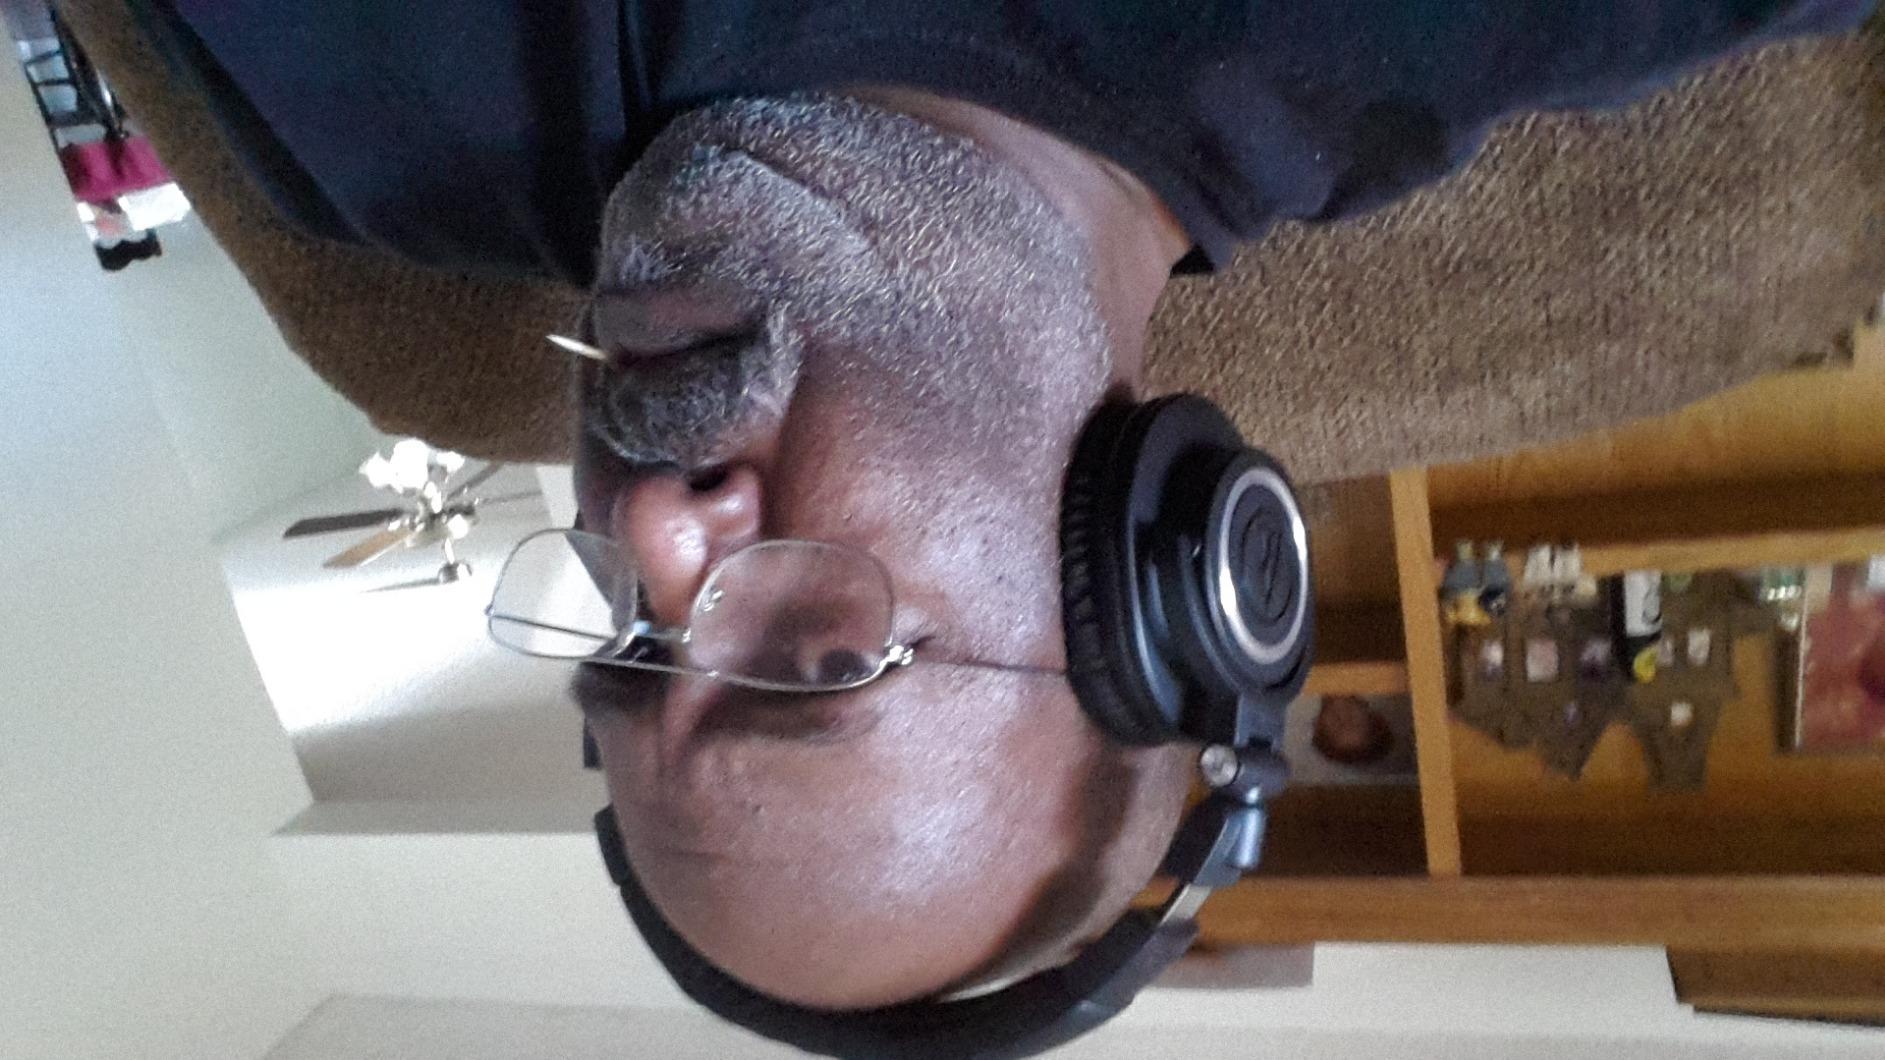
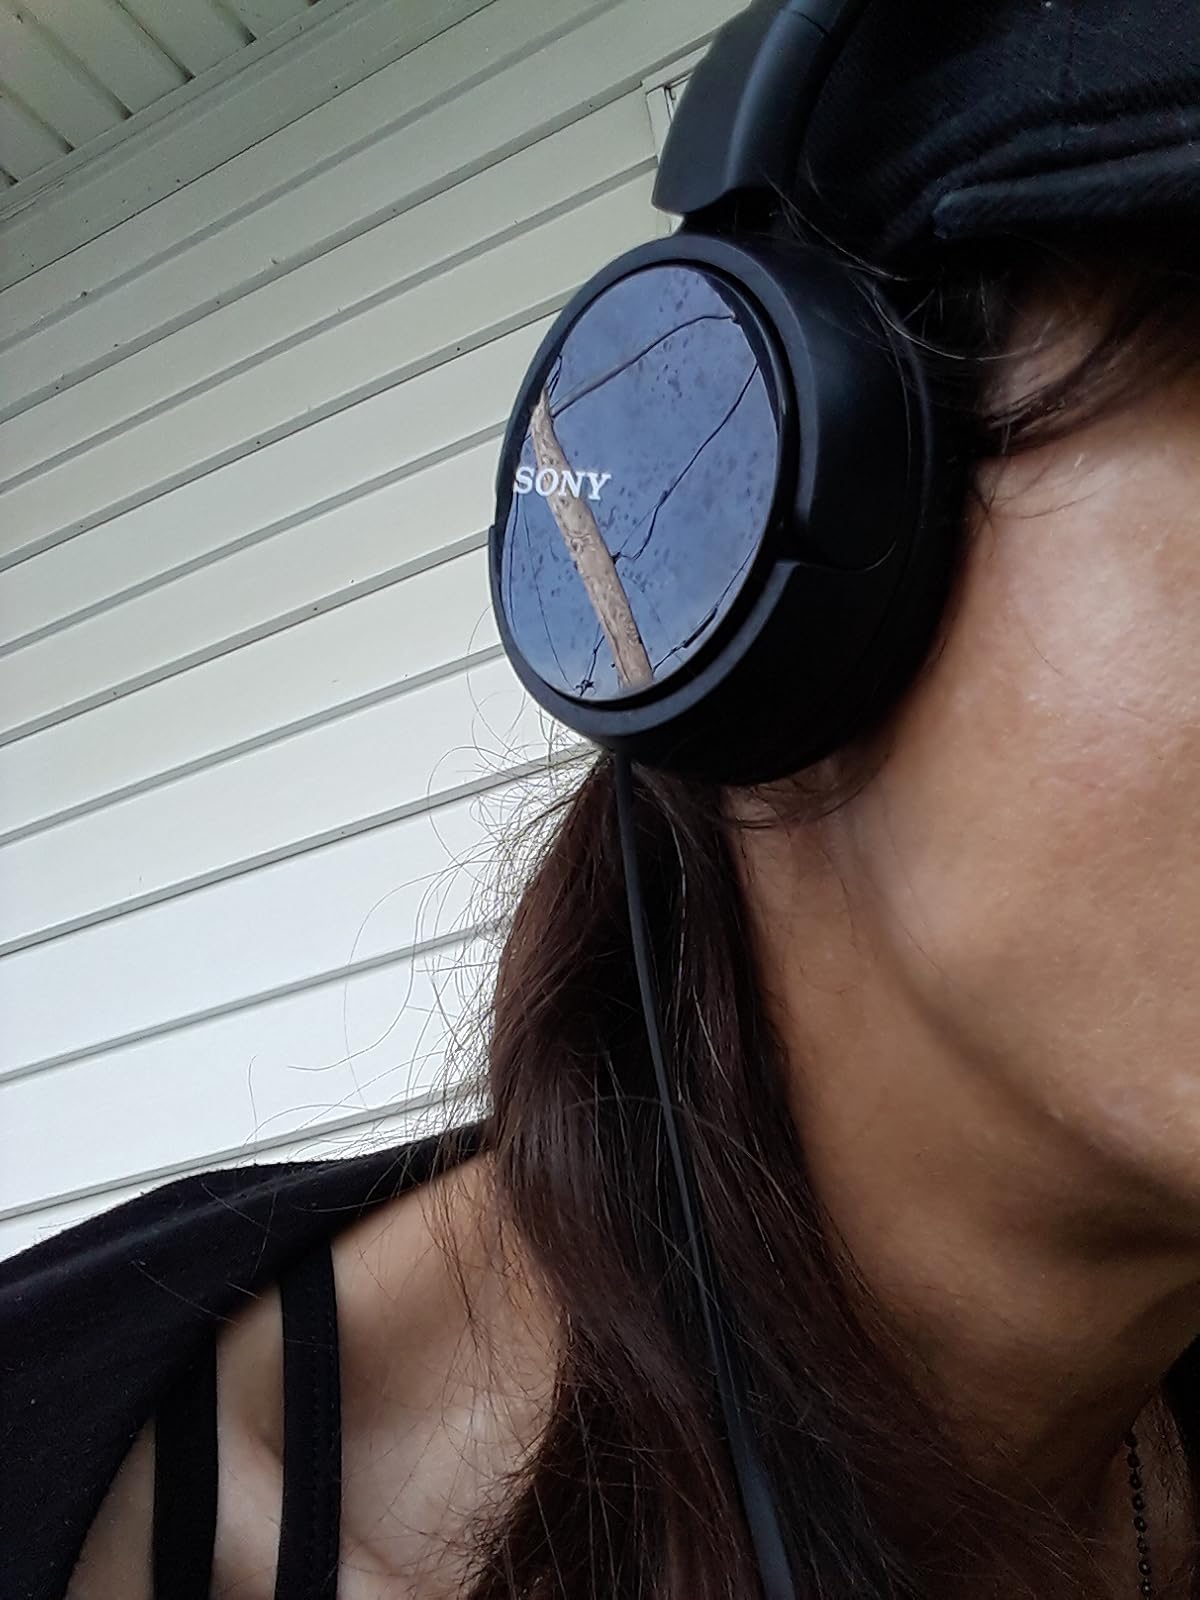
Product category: headphones
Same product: no